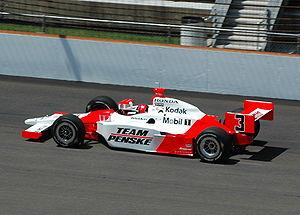
Helio Castroneves est un pilote automobile brésilien né le 10 mai 1975 à São Paulo. Il a notamment remporté à trois reprises les 500 Miles d'Indianapolis.
Les 500 miles d'Indianapolis 2007, organisés le 27 mai 2007, ont été remportés par le pilote britannique Dario Franchitti sur une Dallara-Honda de l'écurie Andretti Green Racing.
Les 500 miles d'Indianapolis 2007, organisés le 27 mai 2007, ont été remportés par le pilote britannique Dario Franchitti sur une Dallara-Honda de l'écurie Andretti Green Racing.